Chhoti Bahu

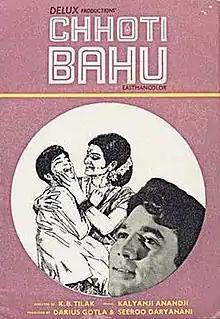
DVD cover

Chhoti Bahu is a 1971 Hindi drama film produced by Seeru Daryani and Darius Gotla, the film is directed by K. B. Tilak and written by Raj Baldev Raj.